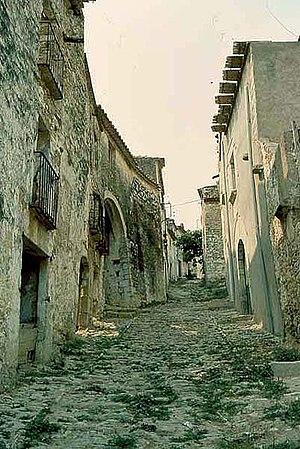
Xert ou Chert est une commune d'Espagne de la province de Castellón dans la Communauté valencienne. Elle est située dans la comarque du Baix Maestrat et dans la zone à prédominance linguistique valencienne.